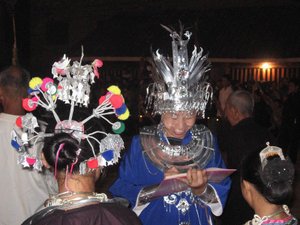
Dong (folk)
Høstfest blandt dongfolket i amtet Sanjiang
Dong er et af de 56 officielt anerkendte minoritetsfolk i Folkerepublikken Kina. Ifølge folketællingen i 2000 er der 2,5 millioner af dem i Kina, de fleste i den autonome region Guangxi og provinsen Guizhou.